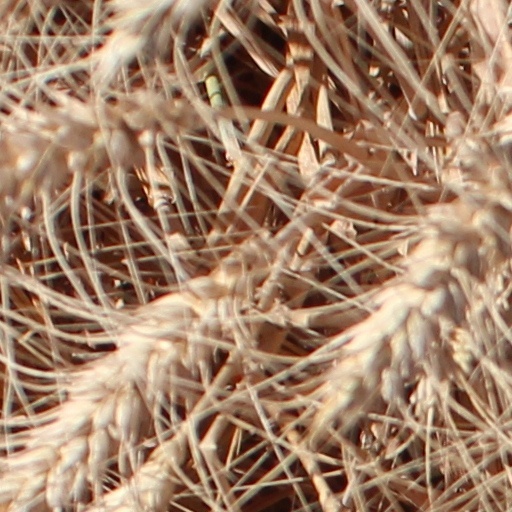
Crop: wheat